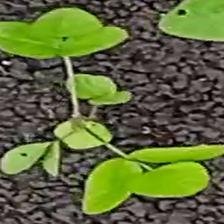
Weed species: Asian_Pigeonwings_(Clitoria Ternatea)